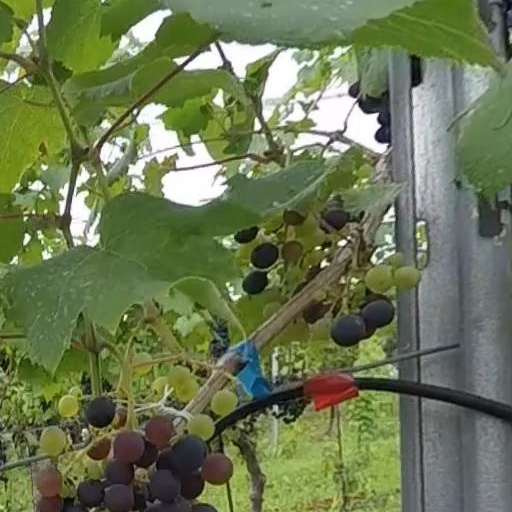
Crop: grape